Résistance Joué-du-Plain and the Assassination of Emile Buffon

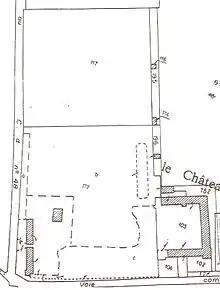
Plan of Chateau de la Motte. Individual captions appear with mouse role-over or touch. North is upper right hand corner.

Mayor Buffon was an animal dealer. Part of his business consisted of gathering animals for the Germans. It was an unwelcome job, but mandated by the Germans as well as his unasked role as mayor. However, like many older patriotic French, he was Vichy supporter, a decorated World War I veteran. Although gassed in the Great War, he was a large, healthy man. As a well-liked community member he was trying to make the best of a difficult time.